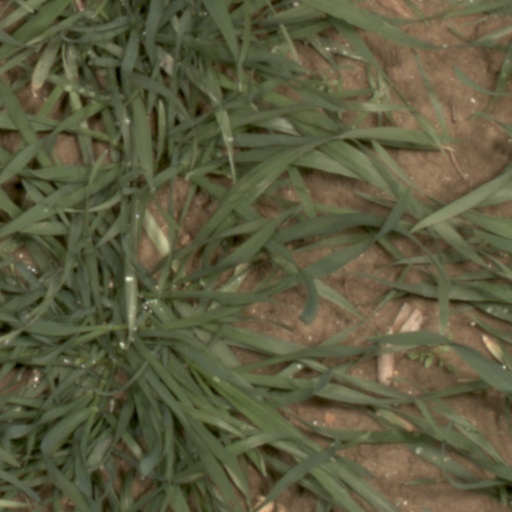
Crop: wheat